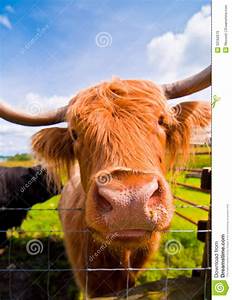
Label: cow